Minya Mikic

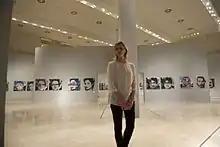
<a href="http%3A//www.palazzoesposizioni.it/categorie/mostra-gapscape-state-of-art-italia-anima-e-corpo-d-italia">GAPscape at Palazzo delle Esposizioni

Figurative paintings, pigments on Plexiglas and the photography of those paintings taken in different cities around Italy.